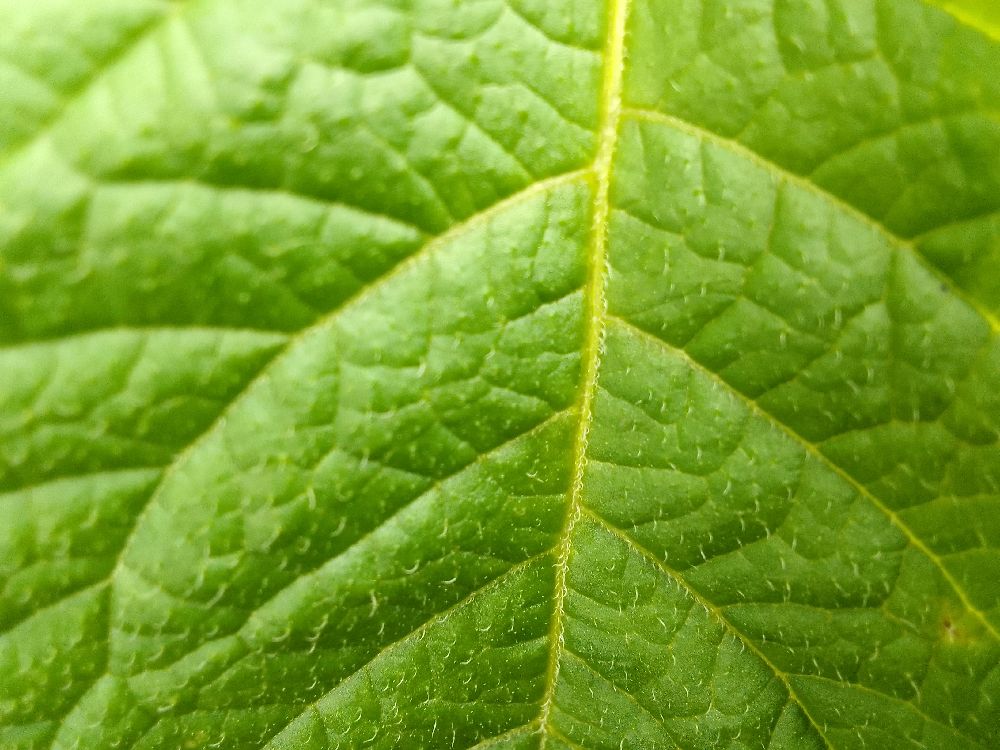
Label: Healthy